Jeff Fisher

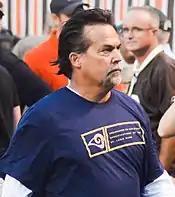
Fisher in 2014

During the 2014 season, the Rams went 6–10. It was the team's worst record under Fisher, and also Fisher's fourth consecutive losing season as a head coach.